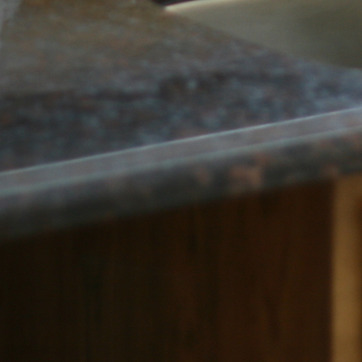
Material: polishedstone